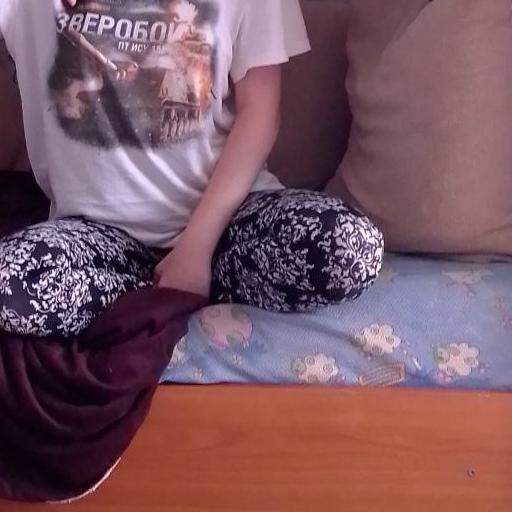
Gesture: no_gesture